Hillman Hall of Minerals and Gems

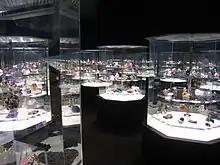
Hillman Hall of Minerals and Gems

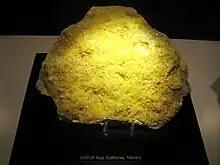
Native sulfur, Baja California

The Hillman Hall of Minerals and Gems is a notable mineral and gem collection within the Carnegie Museum of Natural History in Pittsburgh, Pennsylvania.